1945 (2017 film)

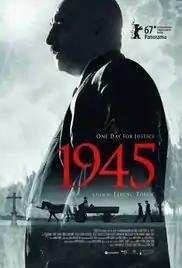
Film poster

1945 is a 2017 Hungarian drama film directed by Ferenc Török and co-written by Török and Gábor T. Szántó. It concerns two Jewish survivors of the Holocaust who arrive in a Hungarian village in August 1945, and the paranoid reactions of the villagers, some of whom fear that these and other Jews are coming to reclaim Jewish property.